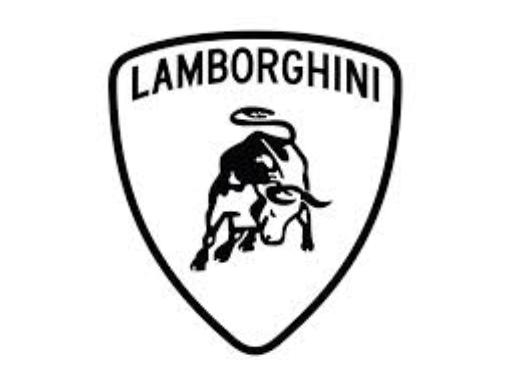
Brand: Lamborghini
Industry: Transportation